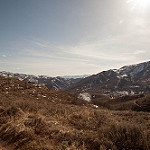
Label: mountain